Tabletop role-playing game

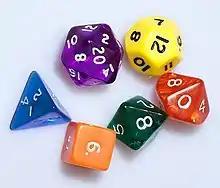
Role-playing games often use polyhedral dice to resolve game actions.

The set of rules of a role-playing game is known as its "game system"; the rules themselves are known as game mechanics. Although there are game systems which are shared by many games, for example, the d20 system, many games have their own, custom rules system. Game rules determine the success or failure of a character's actions, or adjudicate changes in the setting or the characters themselves. Many game systems use weighted statistics and dice rolls or other random elements. Some games offer a System Reference Document (SRD) that allows other designers to use part of the game system in their own, future game products.